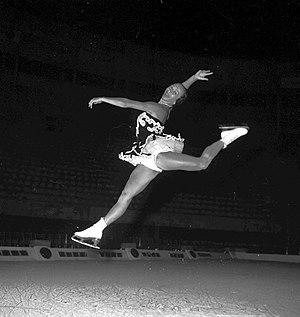
Patinoire de Toulouse. Septembre 1953. Vue de Jacqueline du Bief sur une patinoire toulousaine.
Jacqueline du Bief, née le 4 décembre 1930 à Paris, est une patineuse artistique française. Elle fut championne du monde en 1952 à Paris.